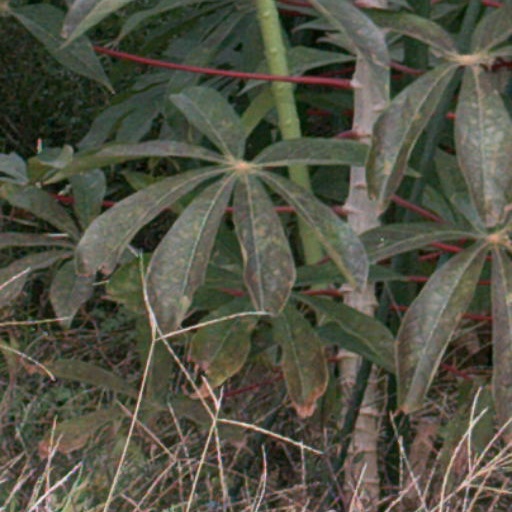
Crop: cassava